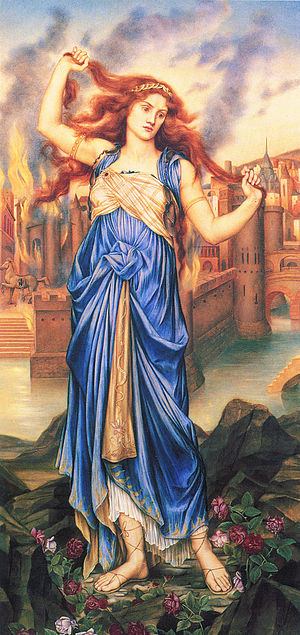
Kassandra-kompleks
Maleri af Kassandra udført af Evelyn De Morgan.
Kassandra-kompleks, er en betegnelse som hæftes på helt korrekte advarsler eller bekymringer, der ikke bliver troet.